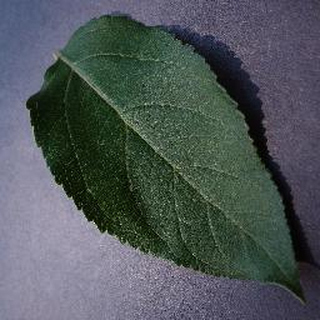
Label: healthy_apple